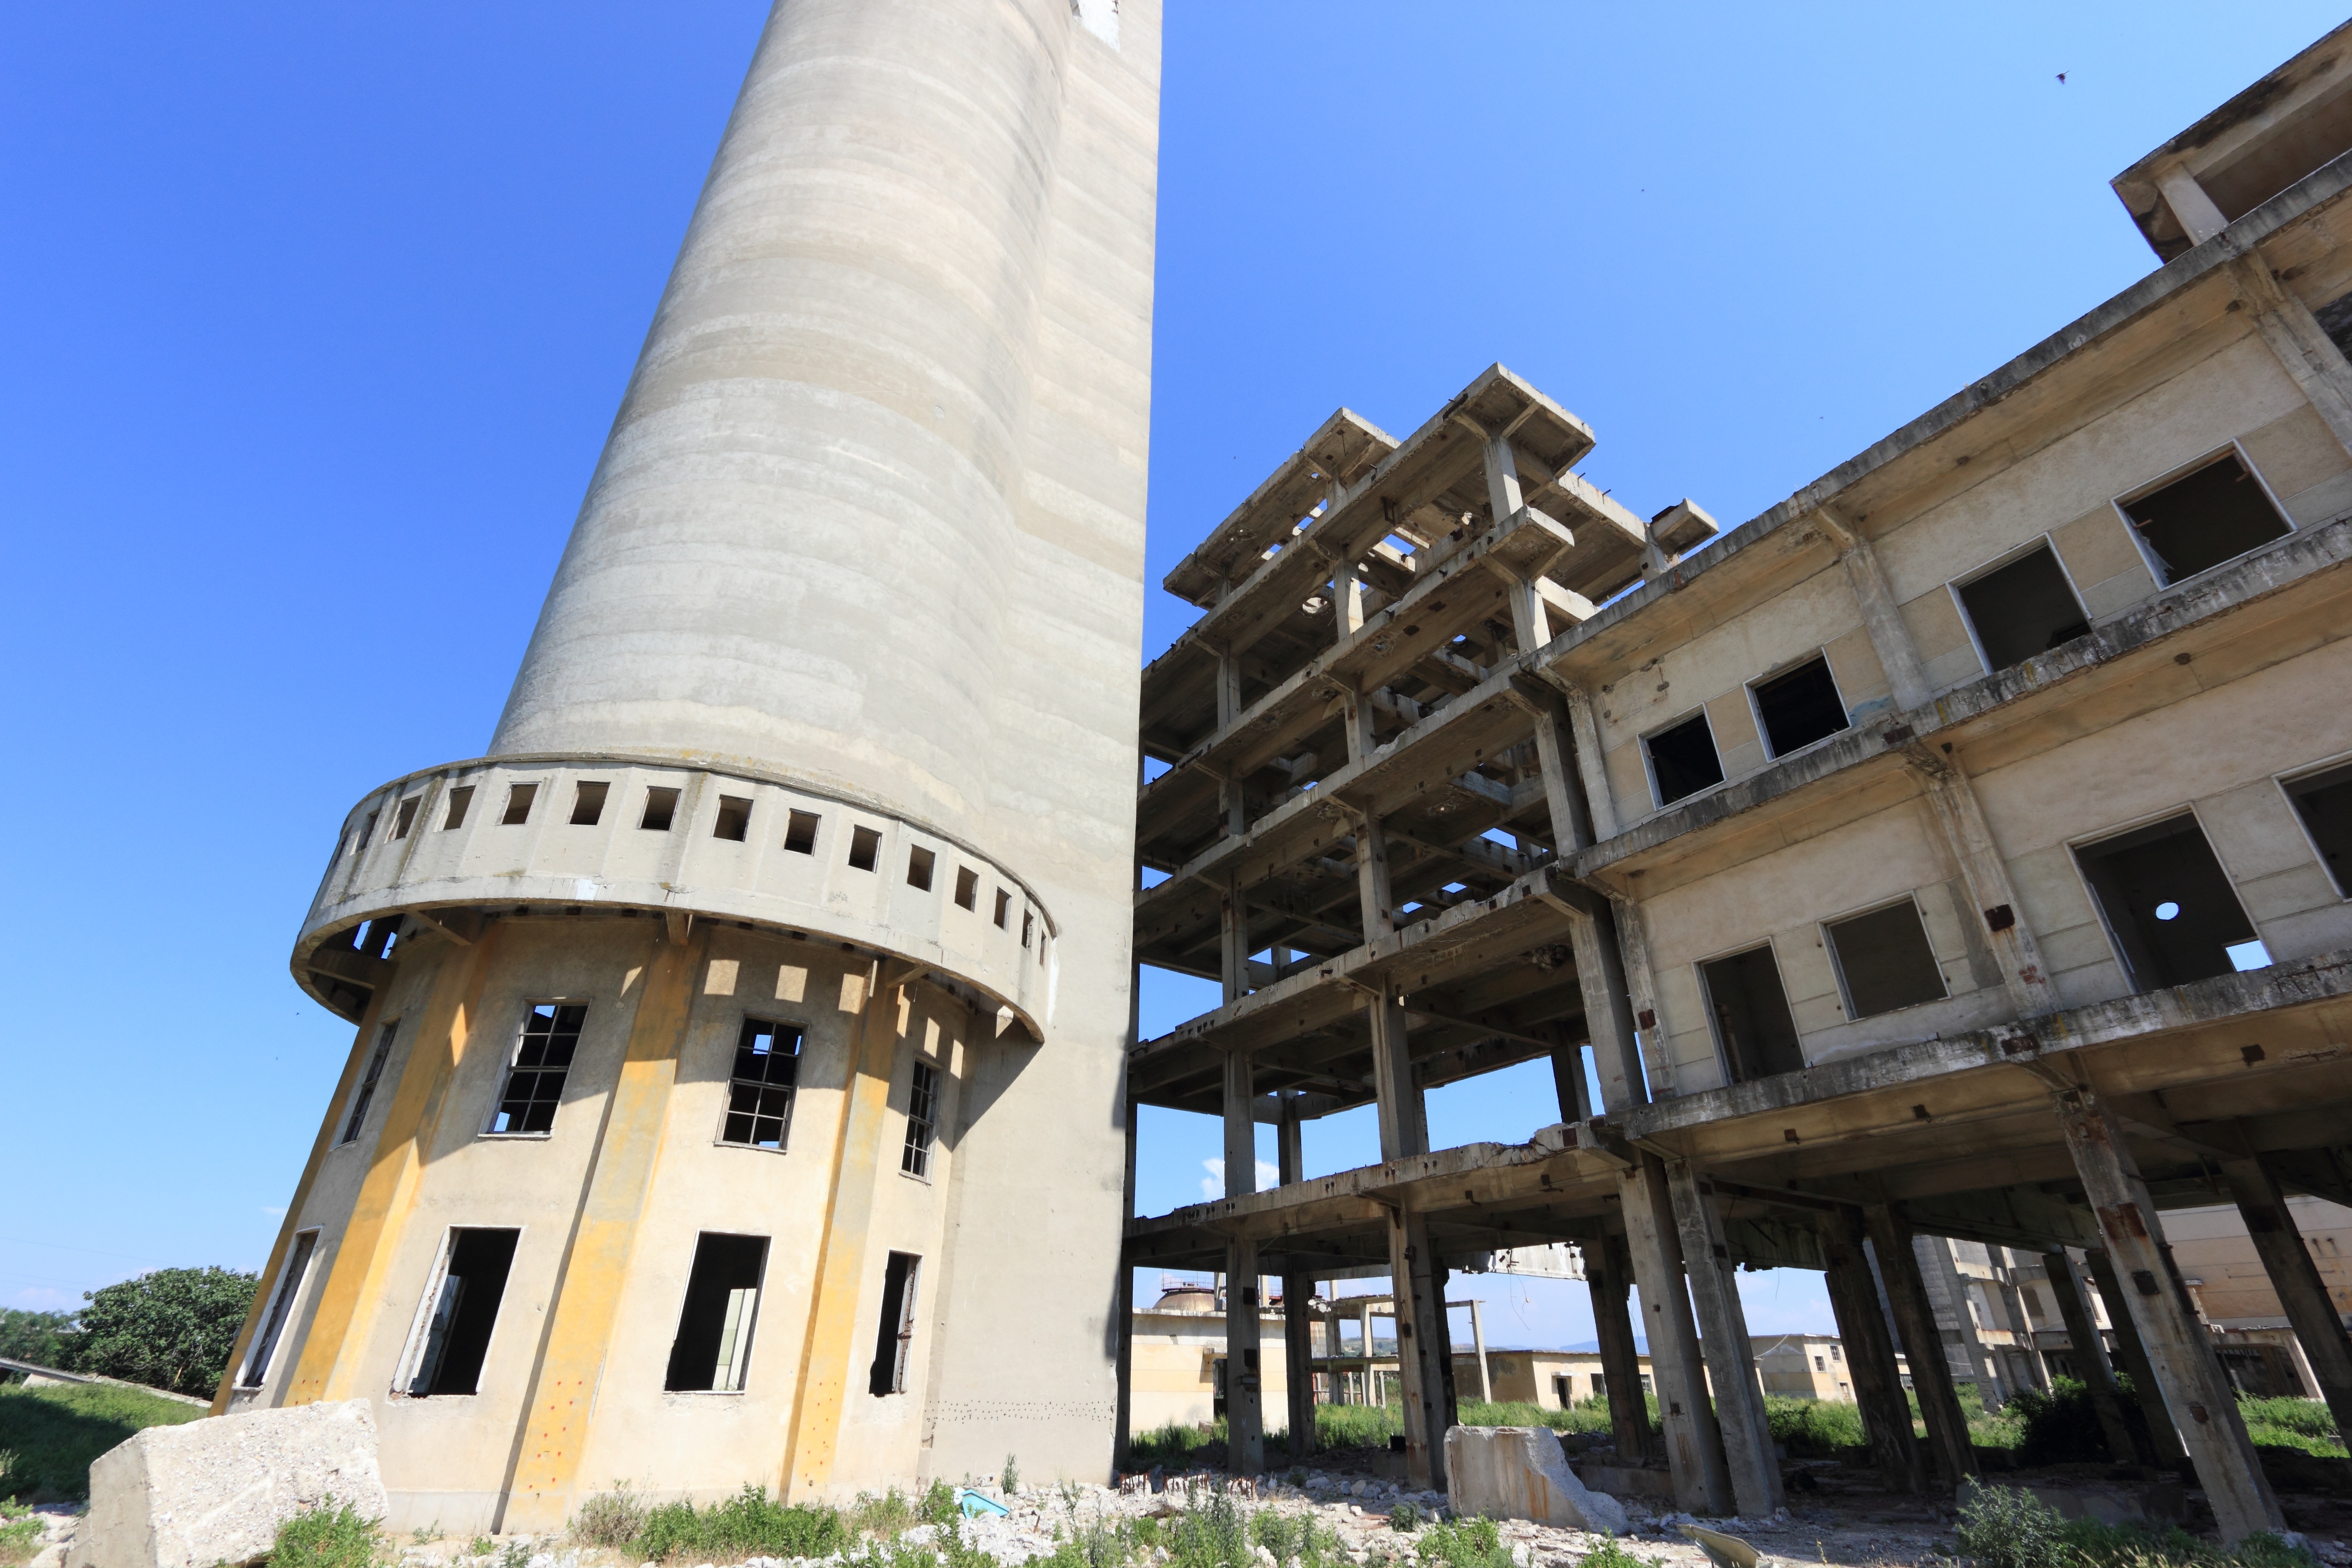
architecture, structure, plant, building, tower, landmark, industrial, industry, ruins, albania, fier